Neighbourhoods in Timmins

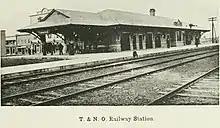
T&NO railway station in South Porcupine

Schumacher, once known as Aura Lake, is named after early settler and mining prospector Frederick W. Schumacher, who sank the first mine shaft in the community during the Porcupine Gold Rush. It was once home to one of Canada's largest Croatian communities. Although it still has many people of Croatian and other European descent, more recently, many people of Aboriginal heritage (mainly Cree) have taken up residence. Schumacher was part of Tisdale Township until the township was amalgamated into the City of Timmins in 1973.